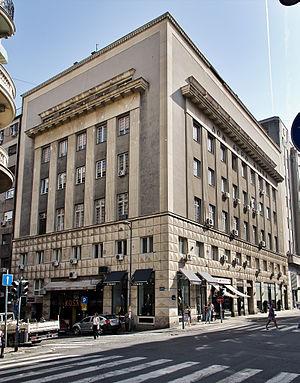
Le bâtiment de l'aéro-club est situé à Belgrade, la capitale de la Serbie, dans la municipalité urbaine de Stari grad. Construit entre 1934 et 1935, il est inscrit sur la liste des biens culturels de la Ville de Belgrade.
Cet article recense les monuments culturels du district de la Ville de Belgrade en Serbie.
Les monuments culturels protégés constituent une catégorie de monuments de Serbie inscrits sur une liste de monuments bénéficiant de la protection de l'État. Il s'agit d'une troisième catégorie de monuments protégés classés, par leur importance, après les monuments culturels d'importance exceptionnelle et les monuments culturels de grande importance.